Suizenji Station

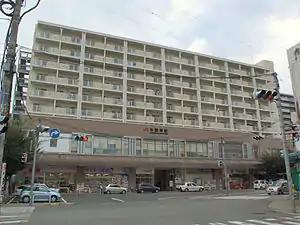
Suizenji Station in 2006

is a passenger railway station located in the Chūō-ku ward of the city of Kumamoto, Kumamoto Prefecture, Japan. It is operated by JR Kyushu.